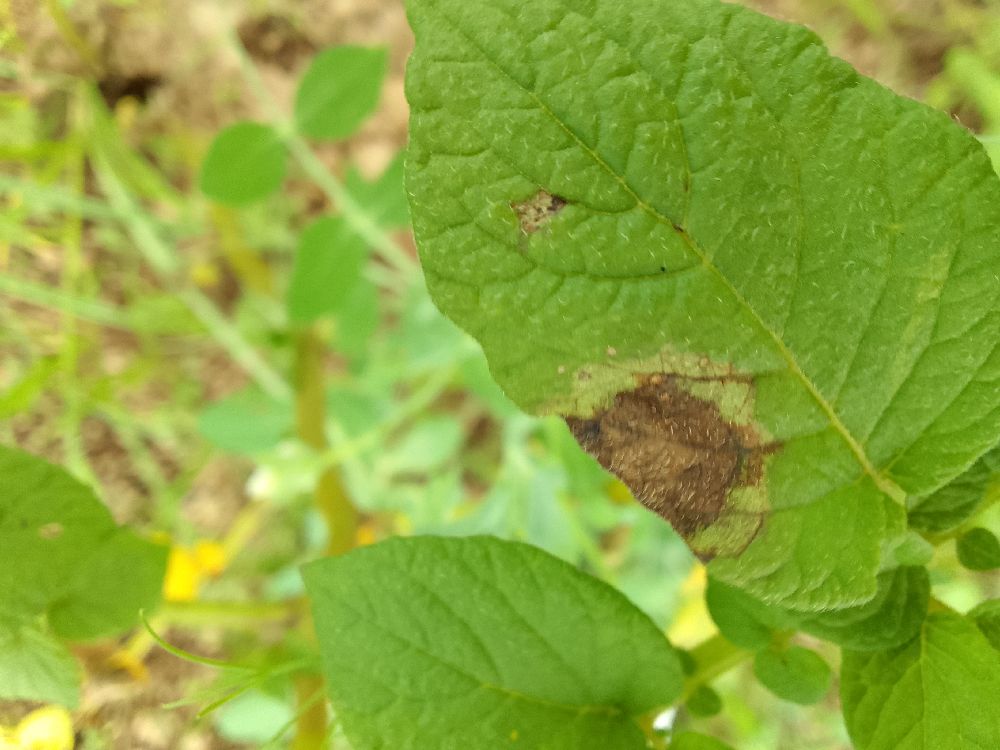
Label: Late blight